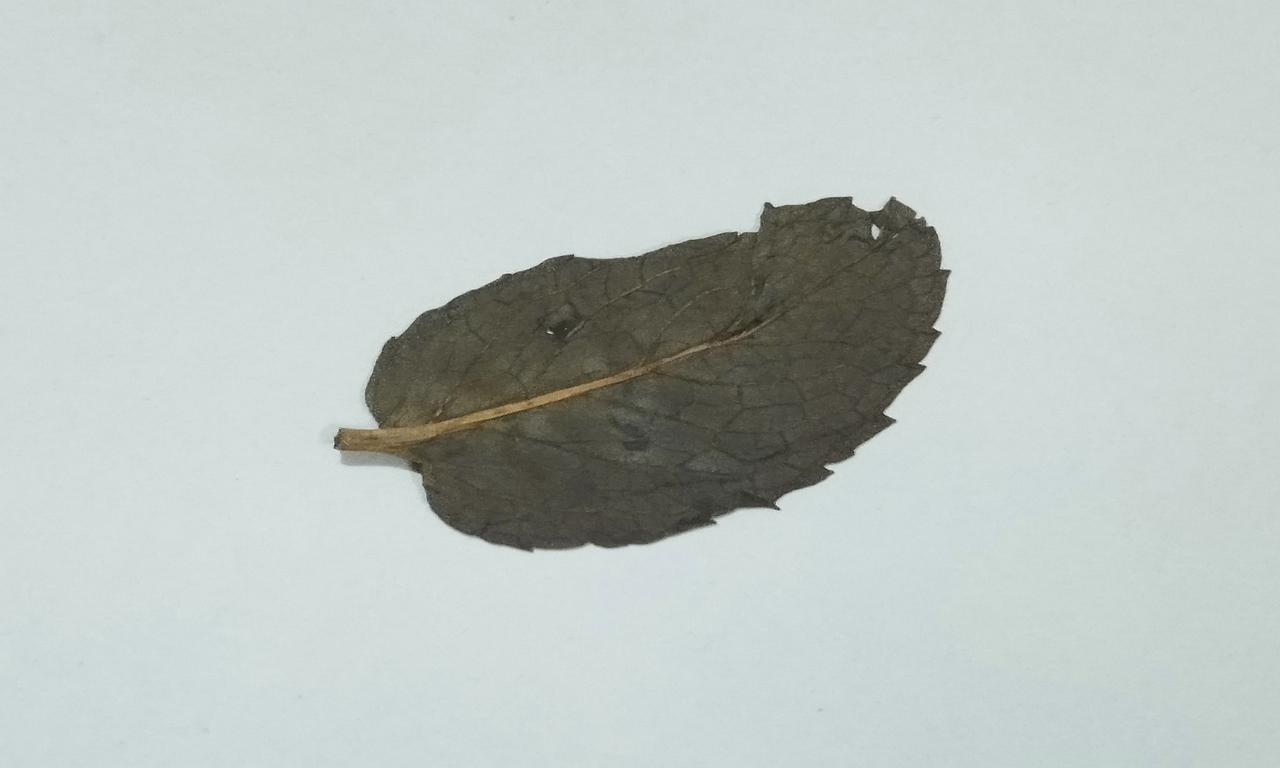
Label: Dried